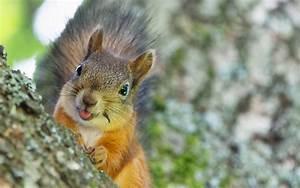
squirrel